Gamma Ray Spectrometer (2001 Mars Odyssey)

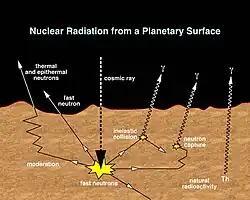
How GRS collects data from surface

The Gamma Ray Spectrometer (GRS) is a gamma-ray spectrometer on the "2001 Mars Odyssey" spacecraft, a space probe orbiting the planet Mars since 2001. Part of NASA's Mars Surveyor 2001 program, it returns geological data about Mars's surface such as identifying elements and the location of water. It is maintained by the Lunar and Planetary Laboratory at the University of Arizona in the United States. This instrument has mapped the distribution surface hydrogen, thought to trace water in the surface layer of Martian soil.